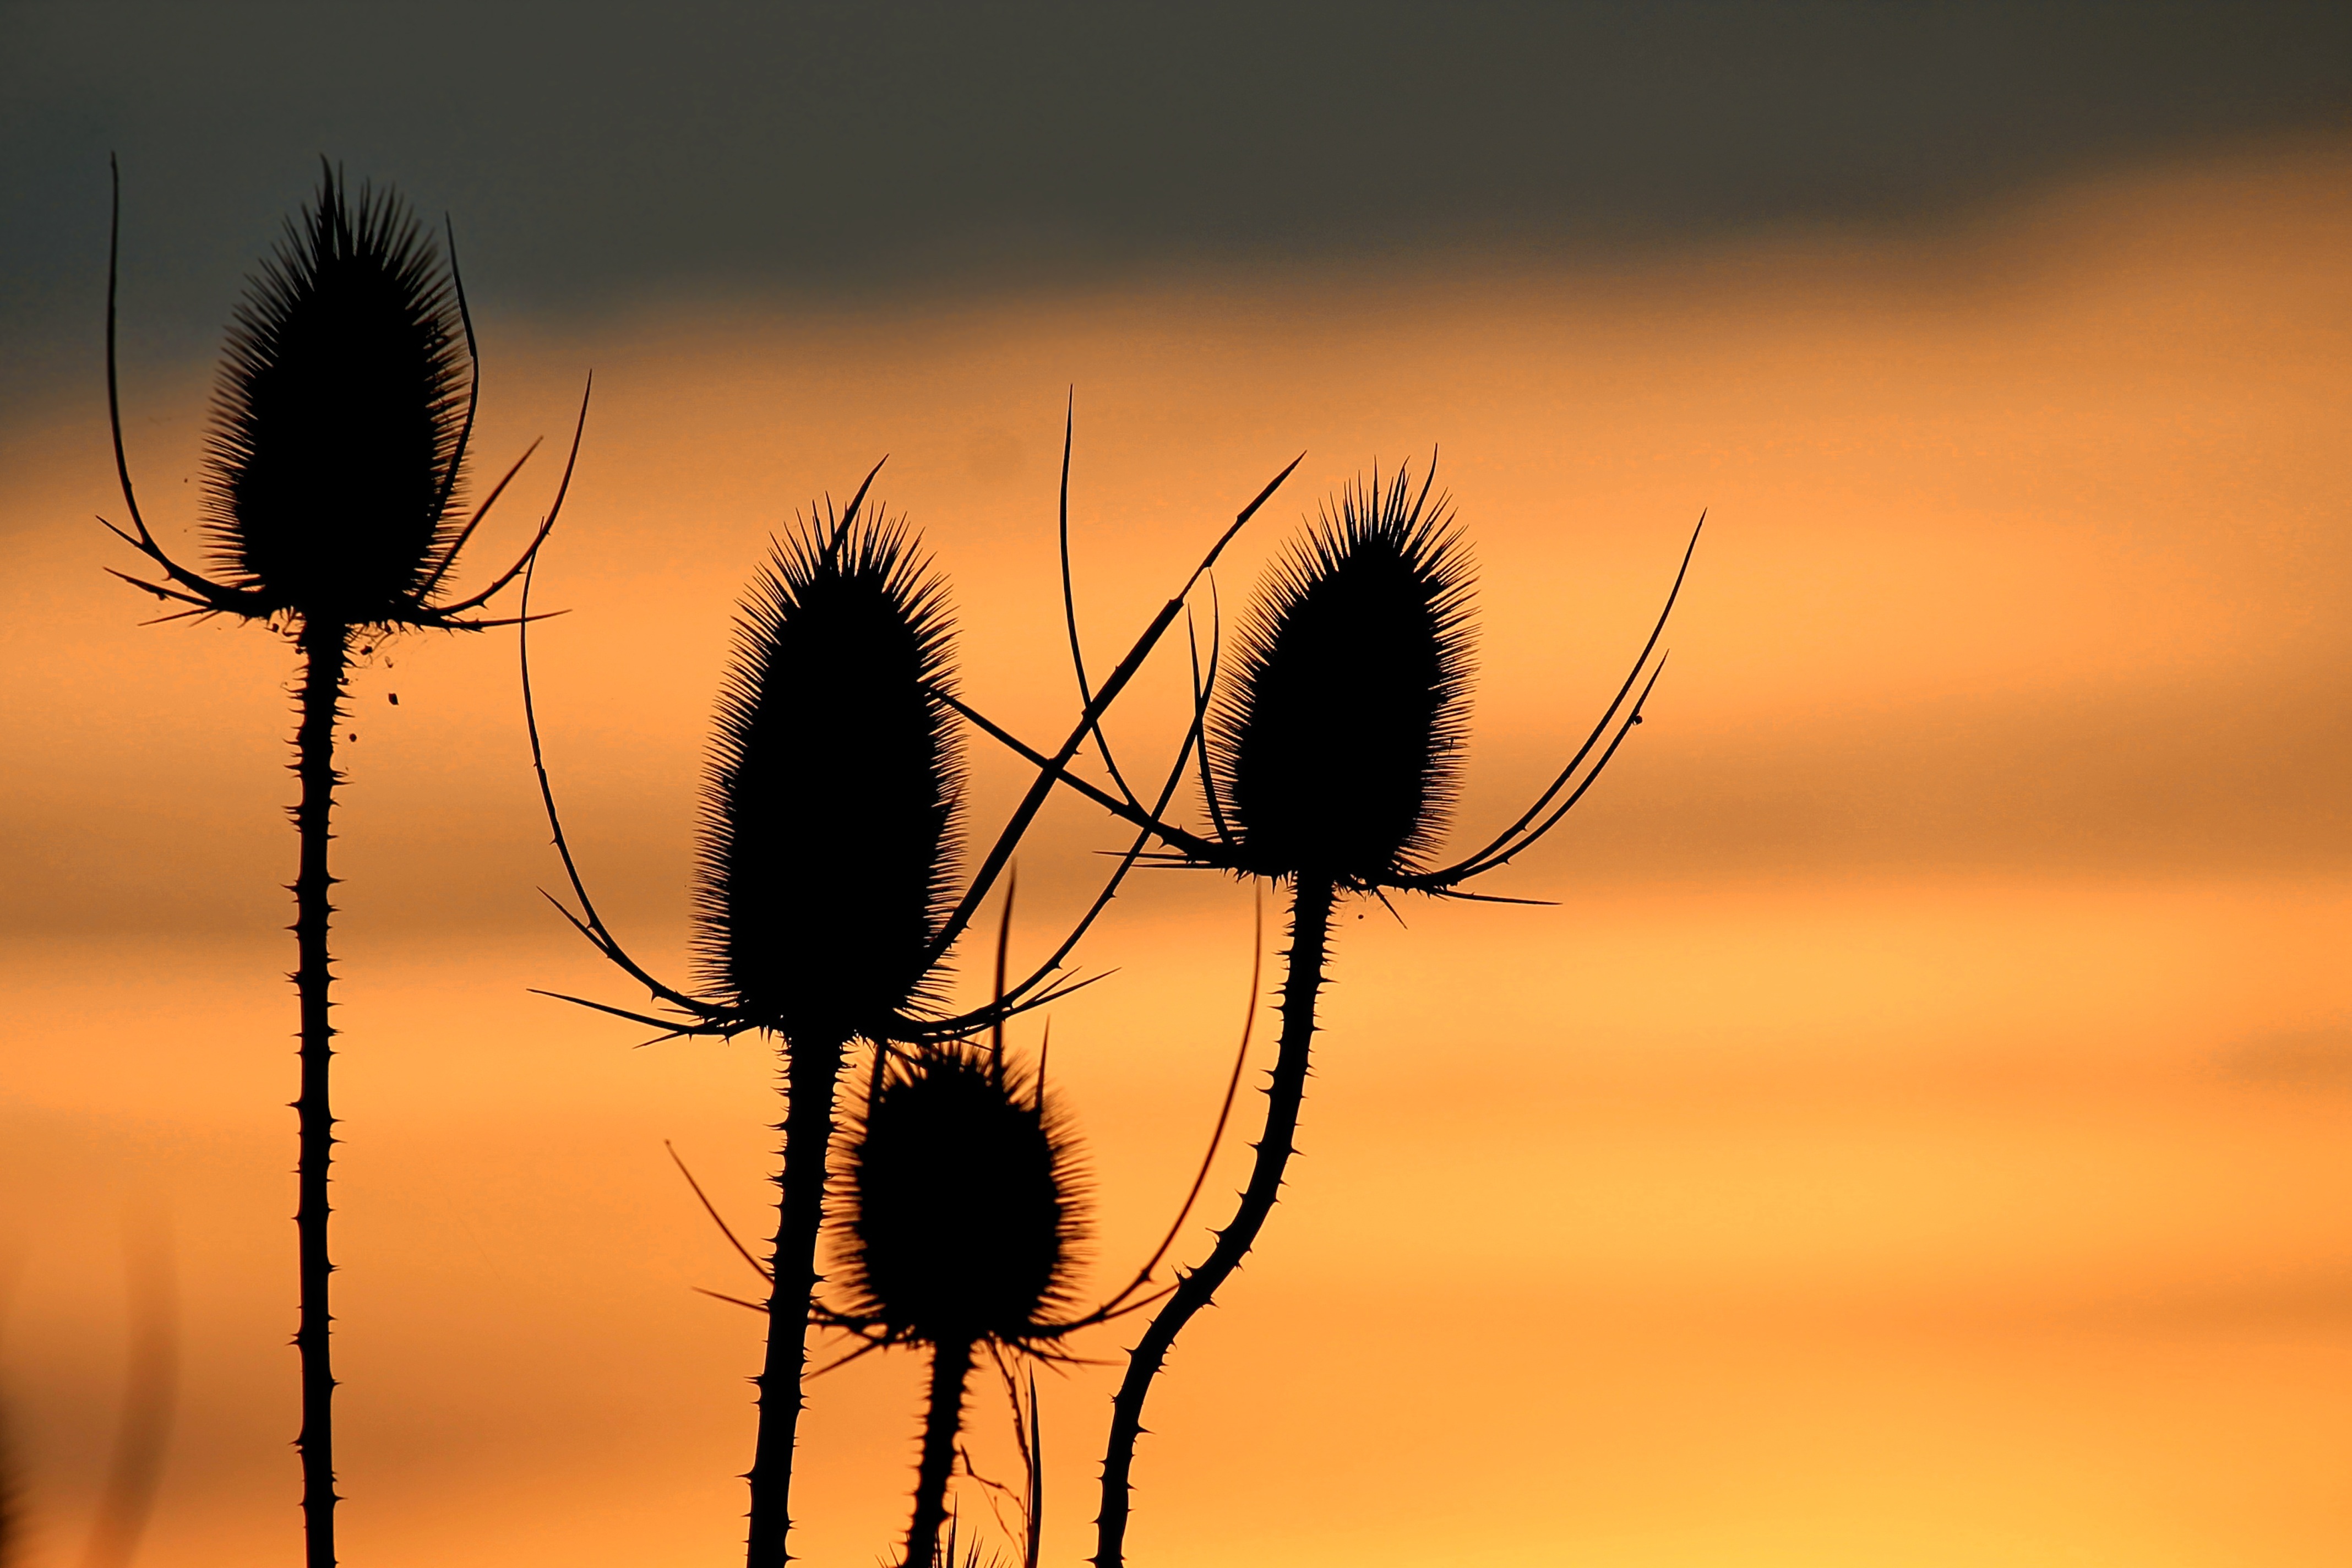
landscape, tree, nature, grass, branch, silhouette, plant, sky, sun, sunrise, sunset, sunlight, morning, leaf, flower, dawn, evening, reflection, close up, abendstimmung, afterglow, evening sky, macro photography, wild teasel, grass family, plant stem